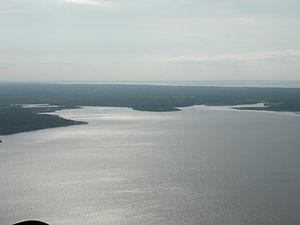
La confluence de la rivière Caraquet et de la rivière du Nord, qui pourrait être à l'origine du nom de Caraquet.
Caraquet est la capitale de l'Acadie et le chef-lieu de la région de la Péninsule acadienne. Elle est située dans le comté de Gloucester, dans le Nord-Est du Nouveau-Brunswick, au Canada. Perchée sur un plateau au bord de la baie de Caraquet, la ville s'étend sur environ 13 kilomètres, lui ayant autrefois valu le surnom de « plus long village du monde ».
L'histoire de la ville de Caraquet, dans la province canadienne du Nouveau-Brunswick, commence il y a environ six mille ans, lorsque des Paléoaméricains auraient commencé à utiliser les lieux comme campement. Après avoir été visitée à partir du XIIIᵉ siècle par divers pêcheurs et marchands européens, le Breton Gabriel Giraud dit Saint-Jean fonda la ville vers 1731.